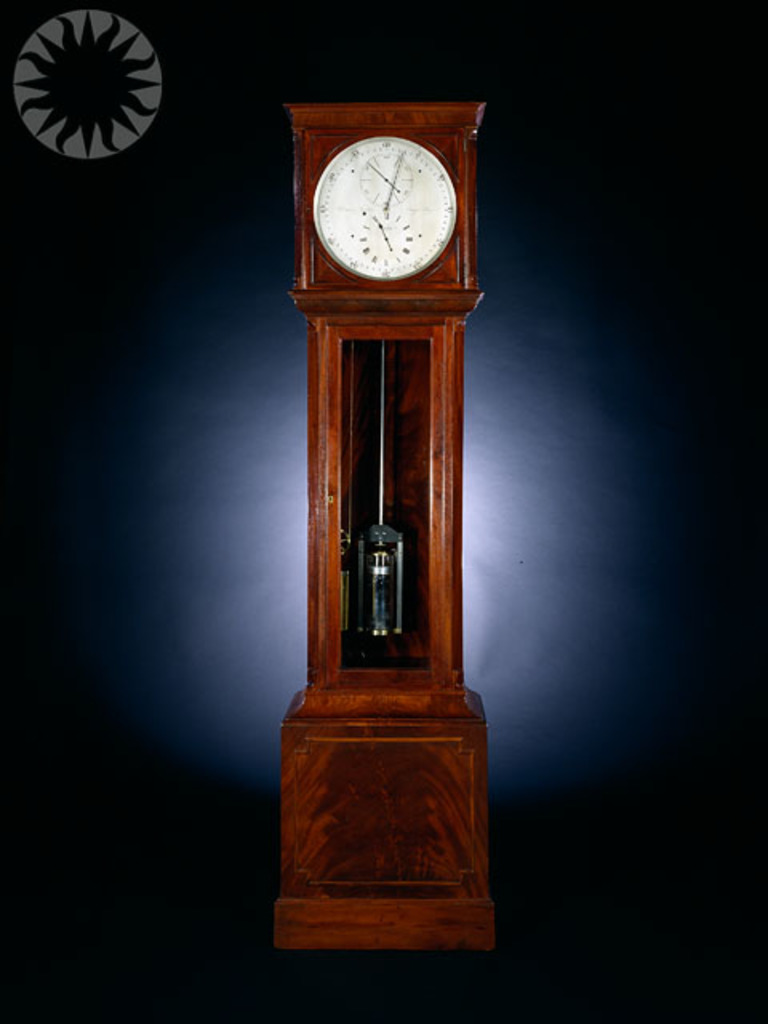
Label: others